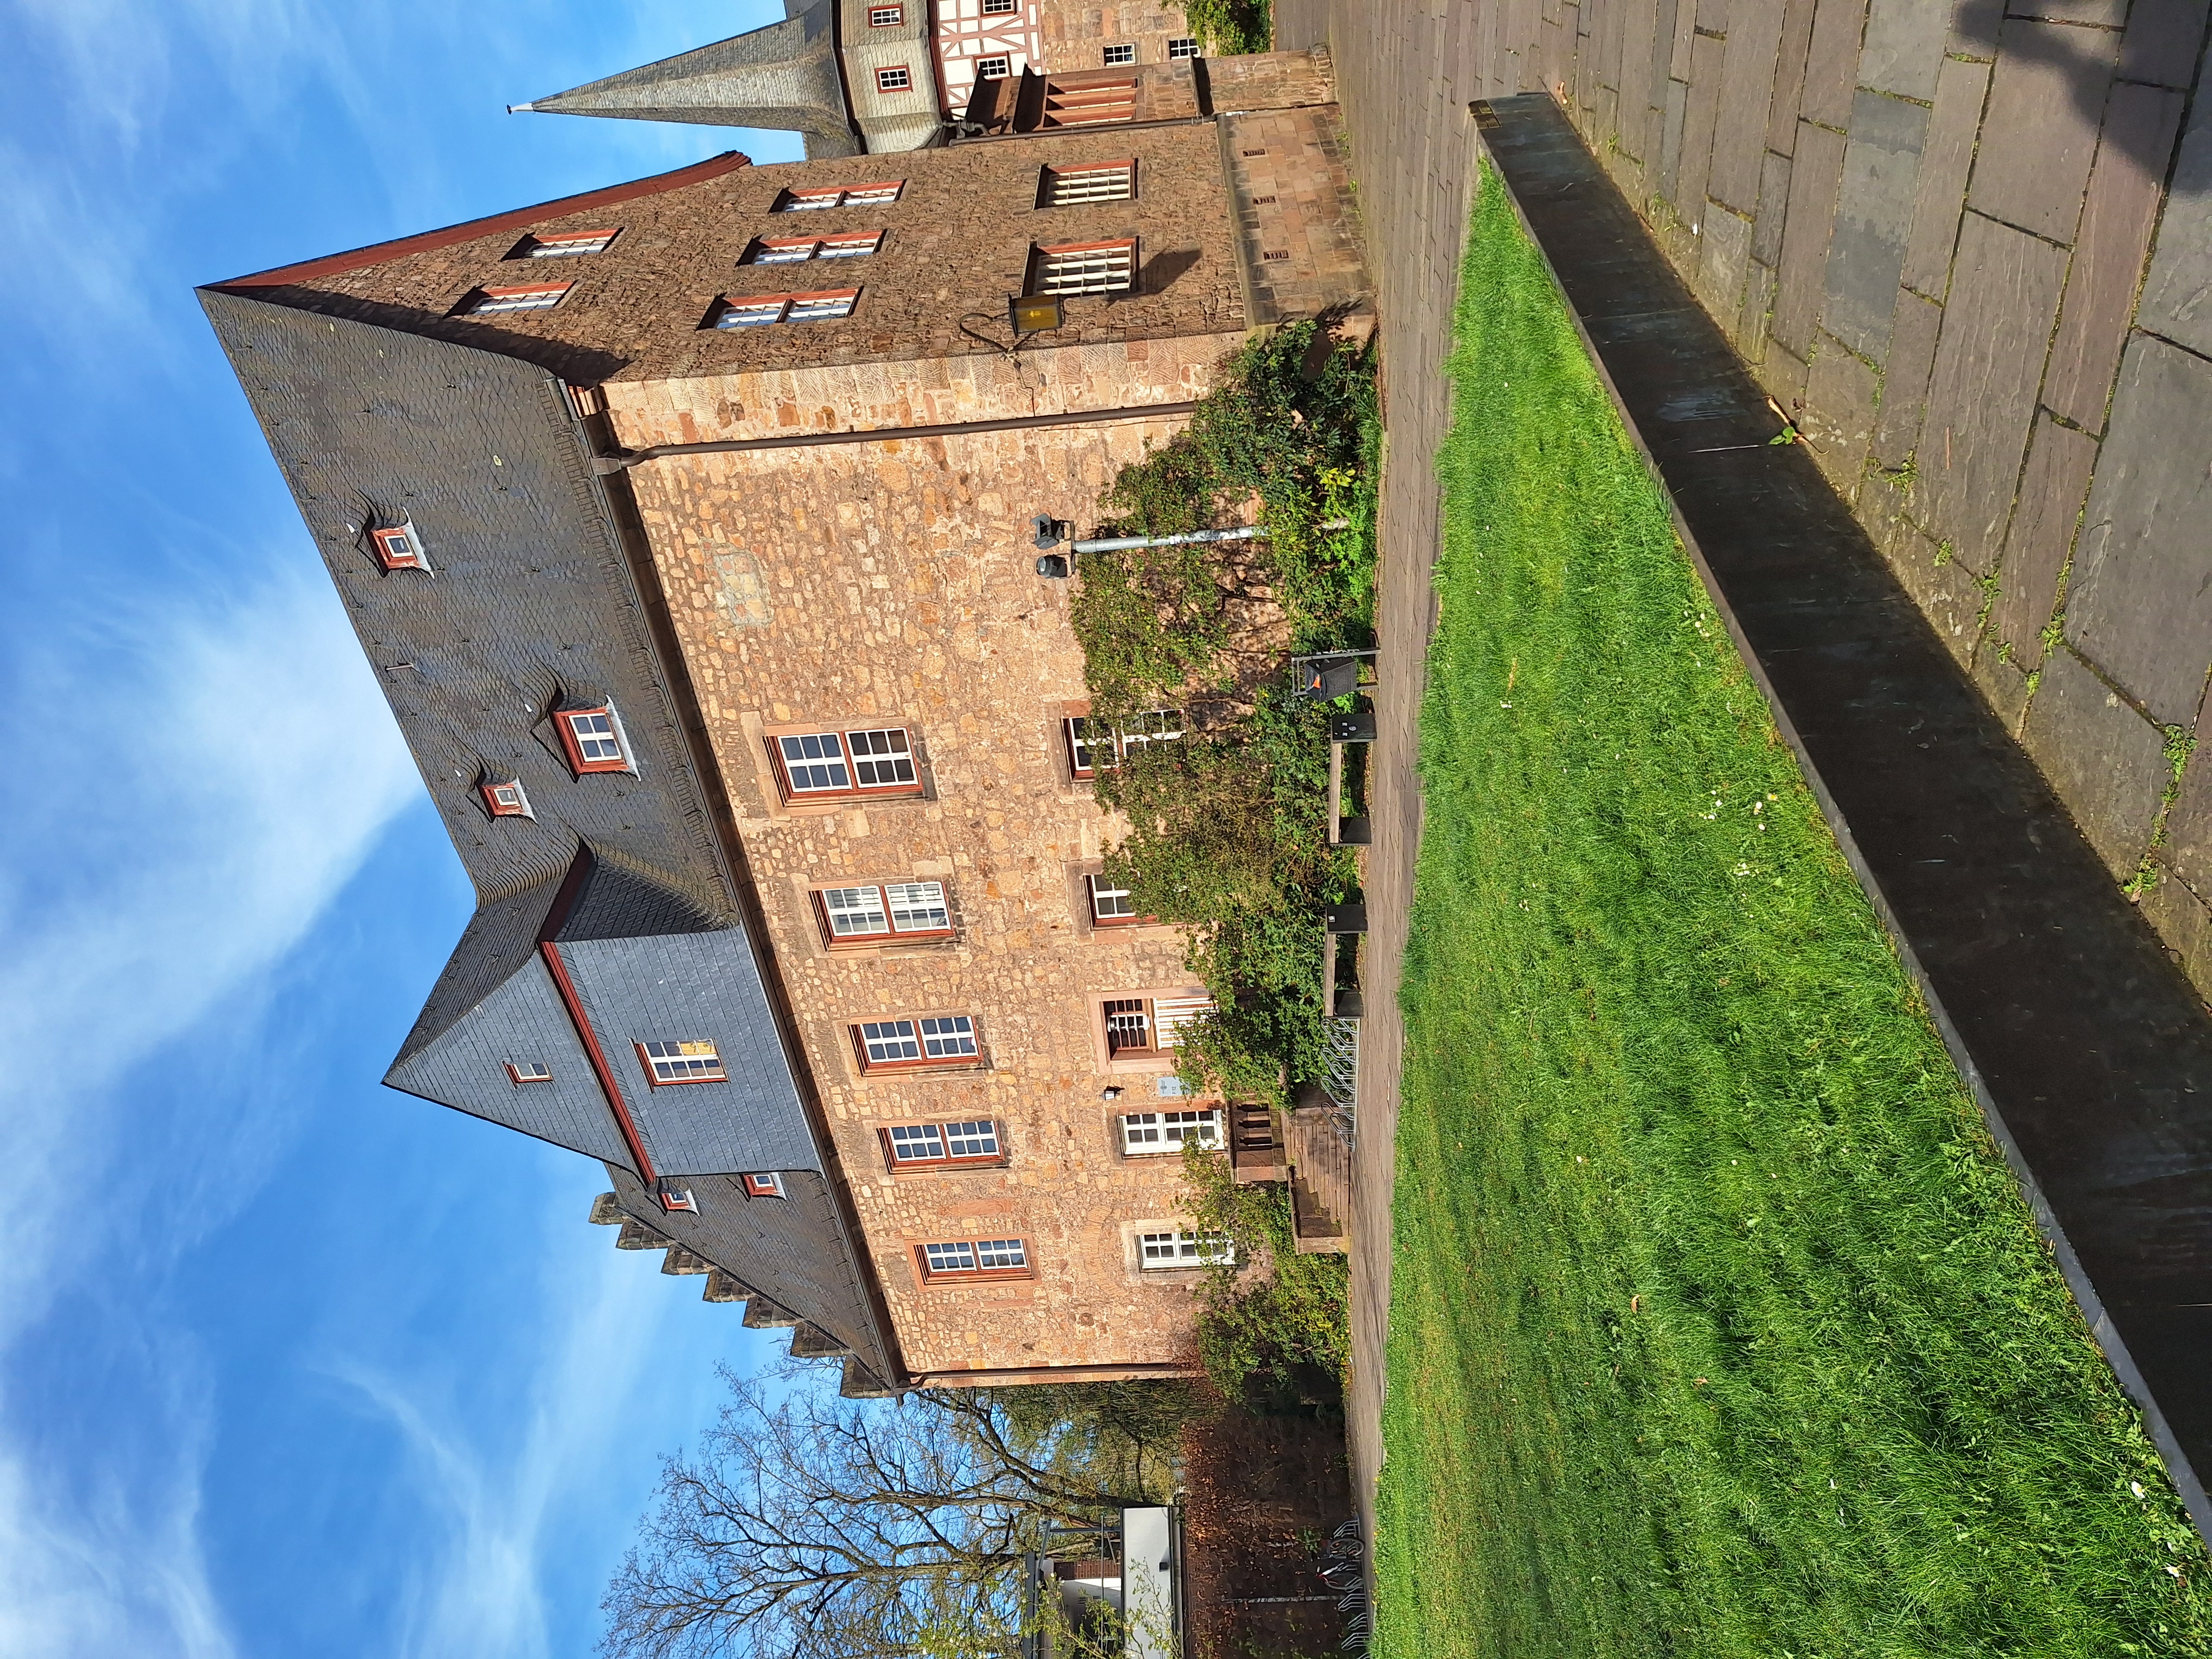
Building: Deutschhausstraße 10, Deutches Haus, Fachbereich Geographie